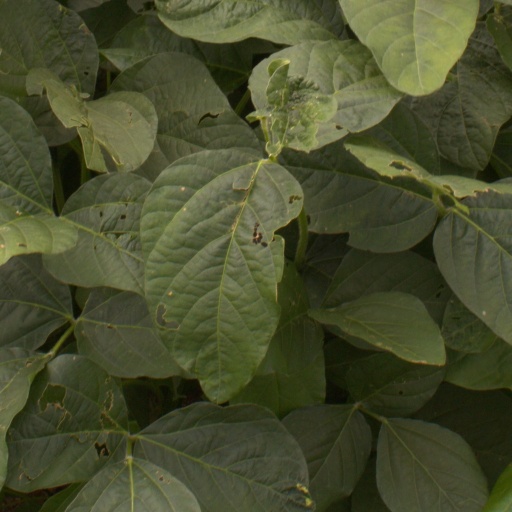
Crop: soybean